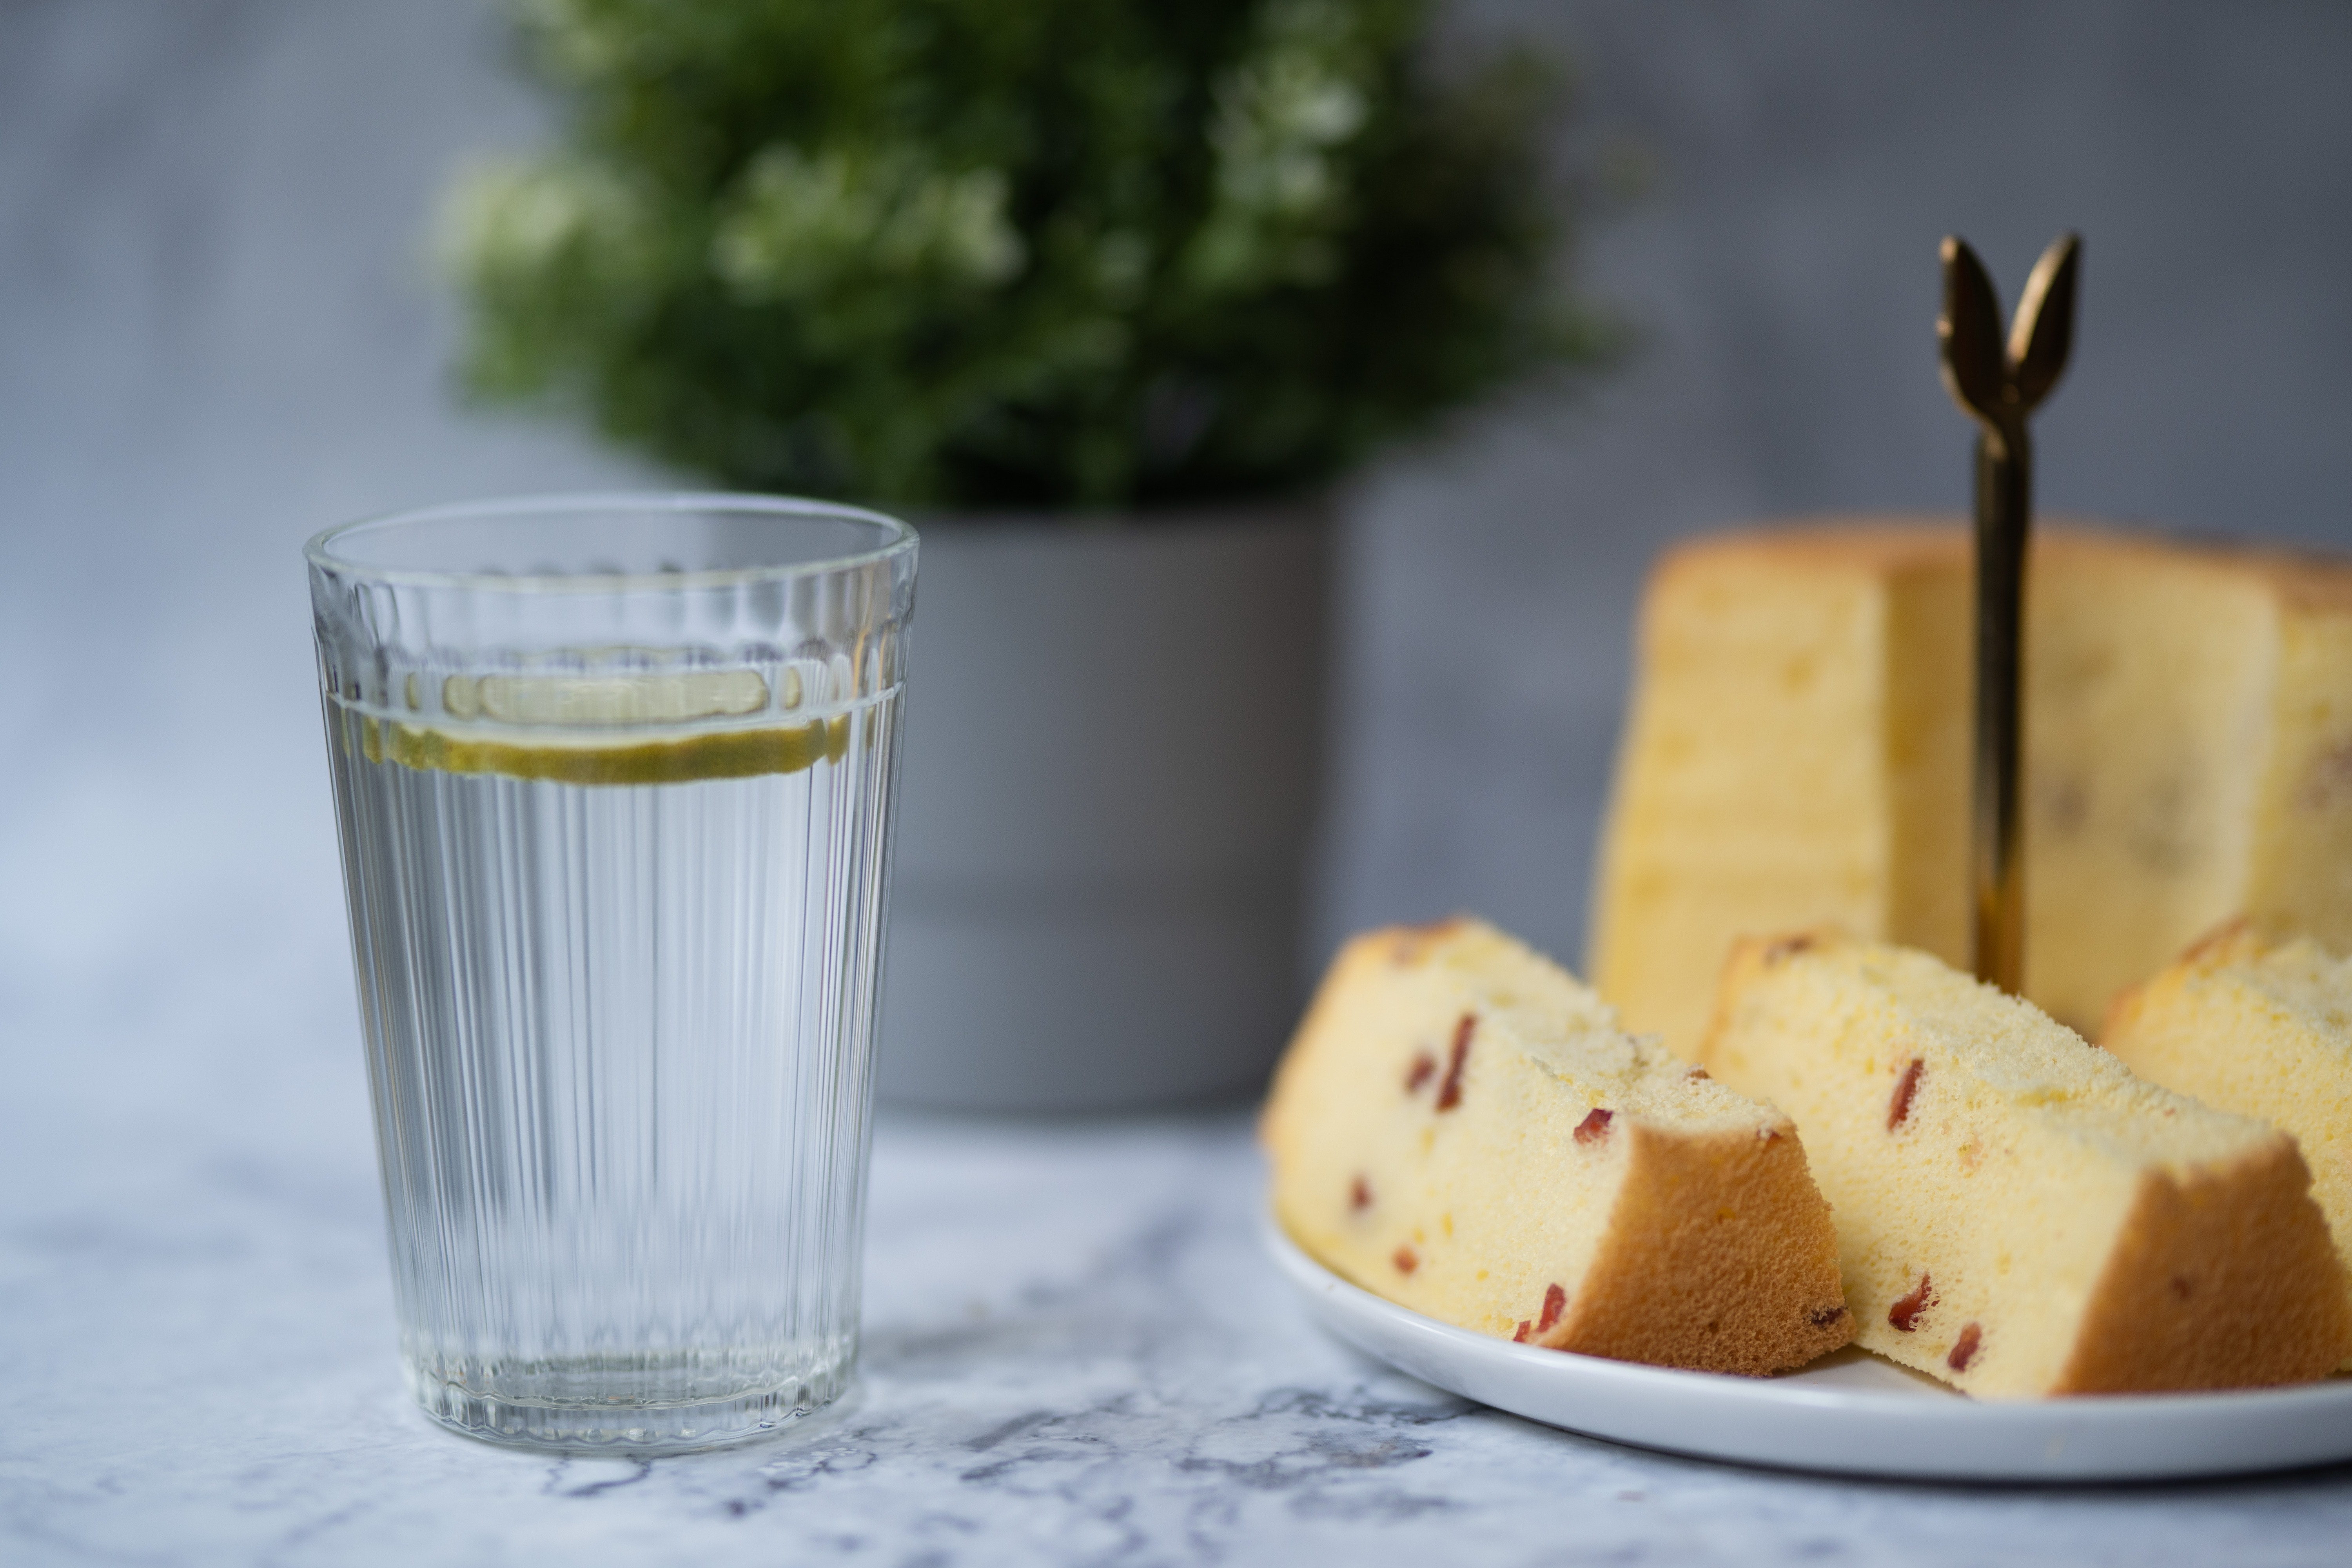
food, ingredient, cuisine, dish, drink, recipe, dessert, dairy